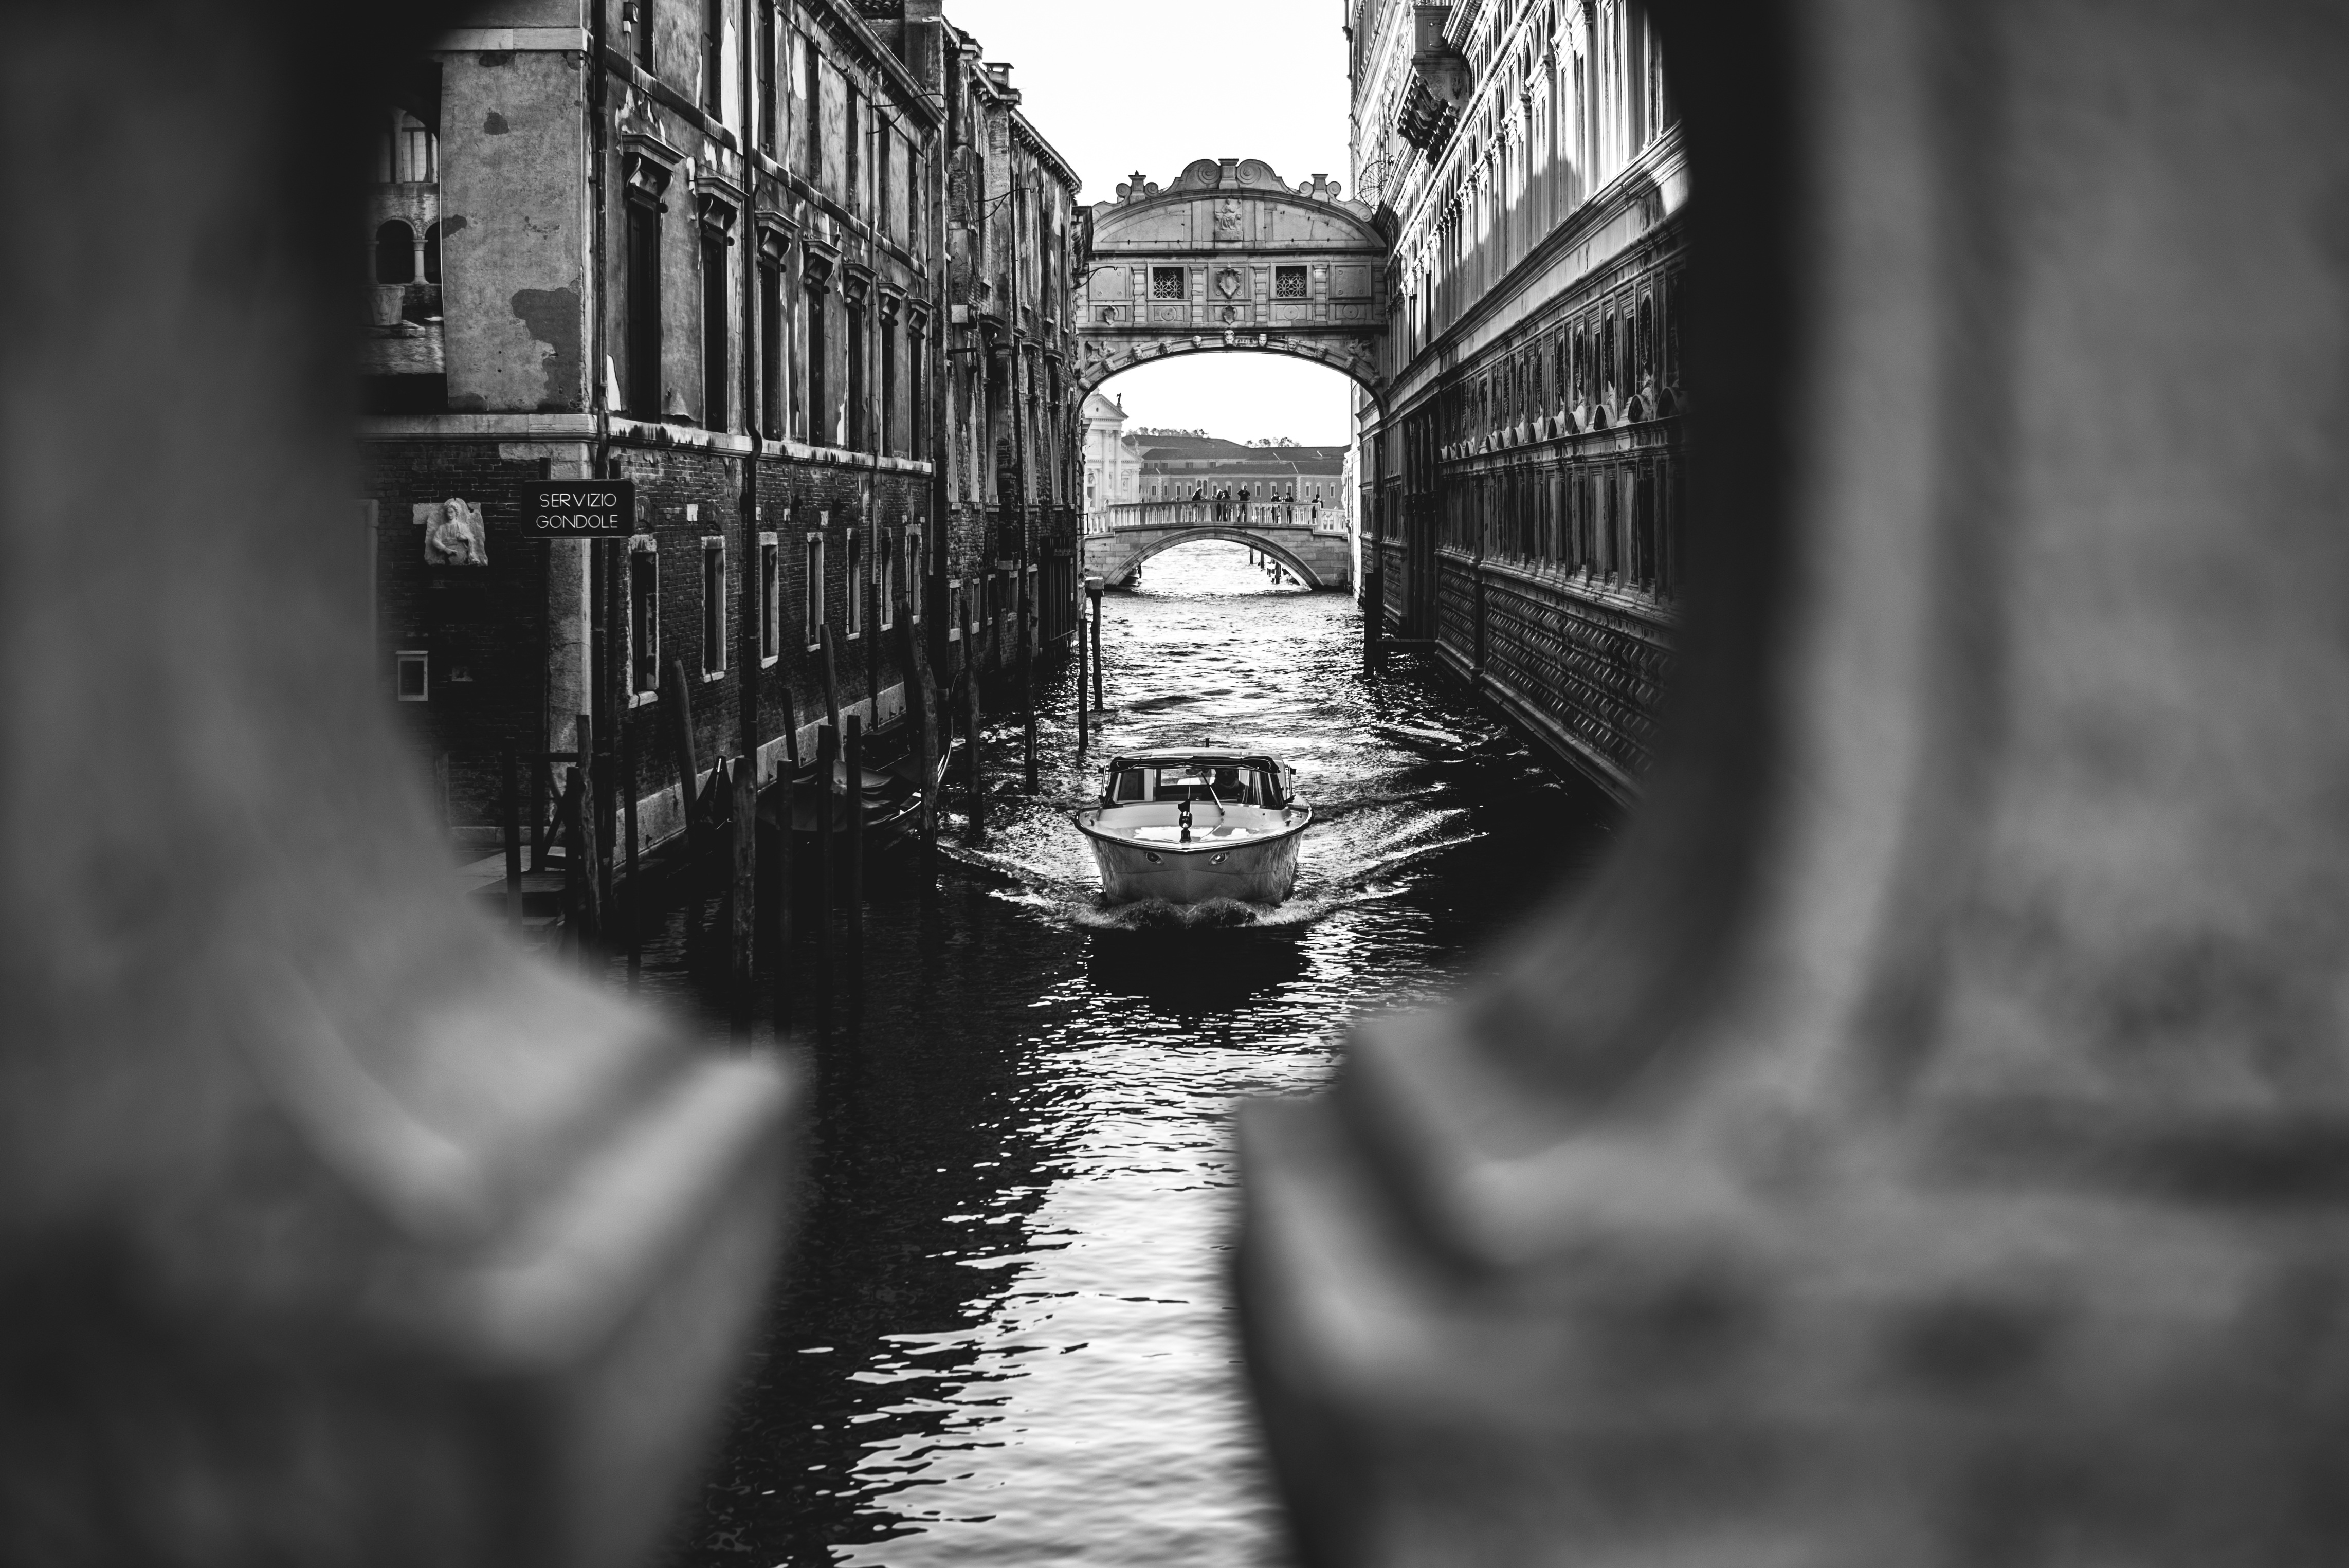
water, light, black and white, architecture, white, bridge, photography, building, travel, holiday, lagoon, romantic, italy, facade, darkness, venice, black, monochrome, world heritage, places of interest, old town, homes, boats, picturesque, photograph, culture, channel, historically, bruges, waterways, powerboat, black white recording, boat trip, bridge of sighs, monochrome photography, film noir